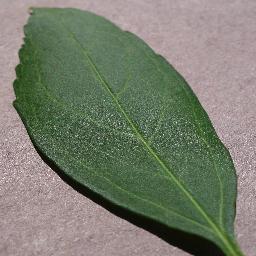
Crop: cherry
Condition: (including_sour)_healthy